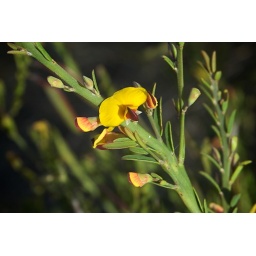
This unusual, flat-stemmed pea-flower has beautiful yellow flowers with a dark red keel. It is common in Sydney.